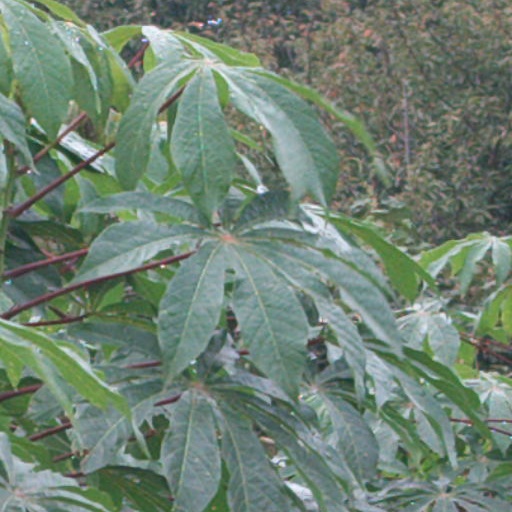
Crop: cassava